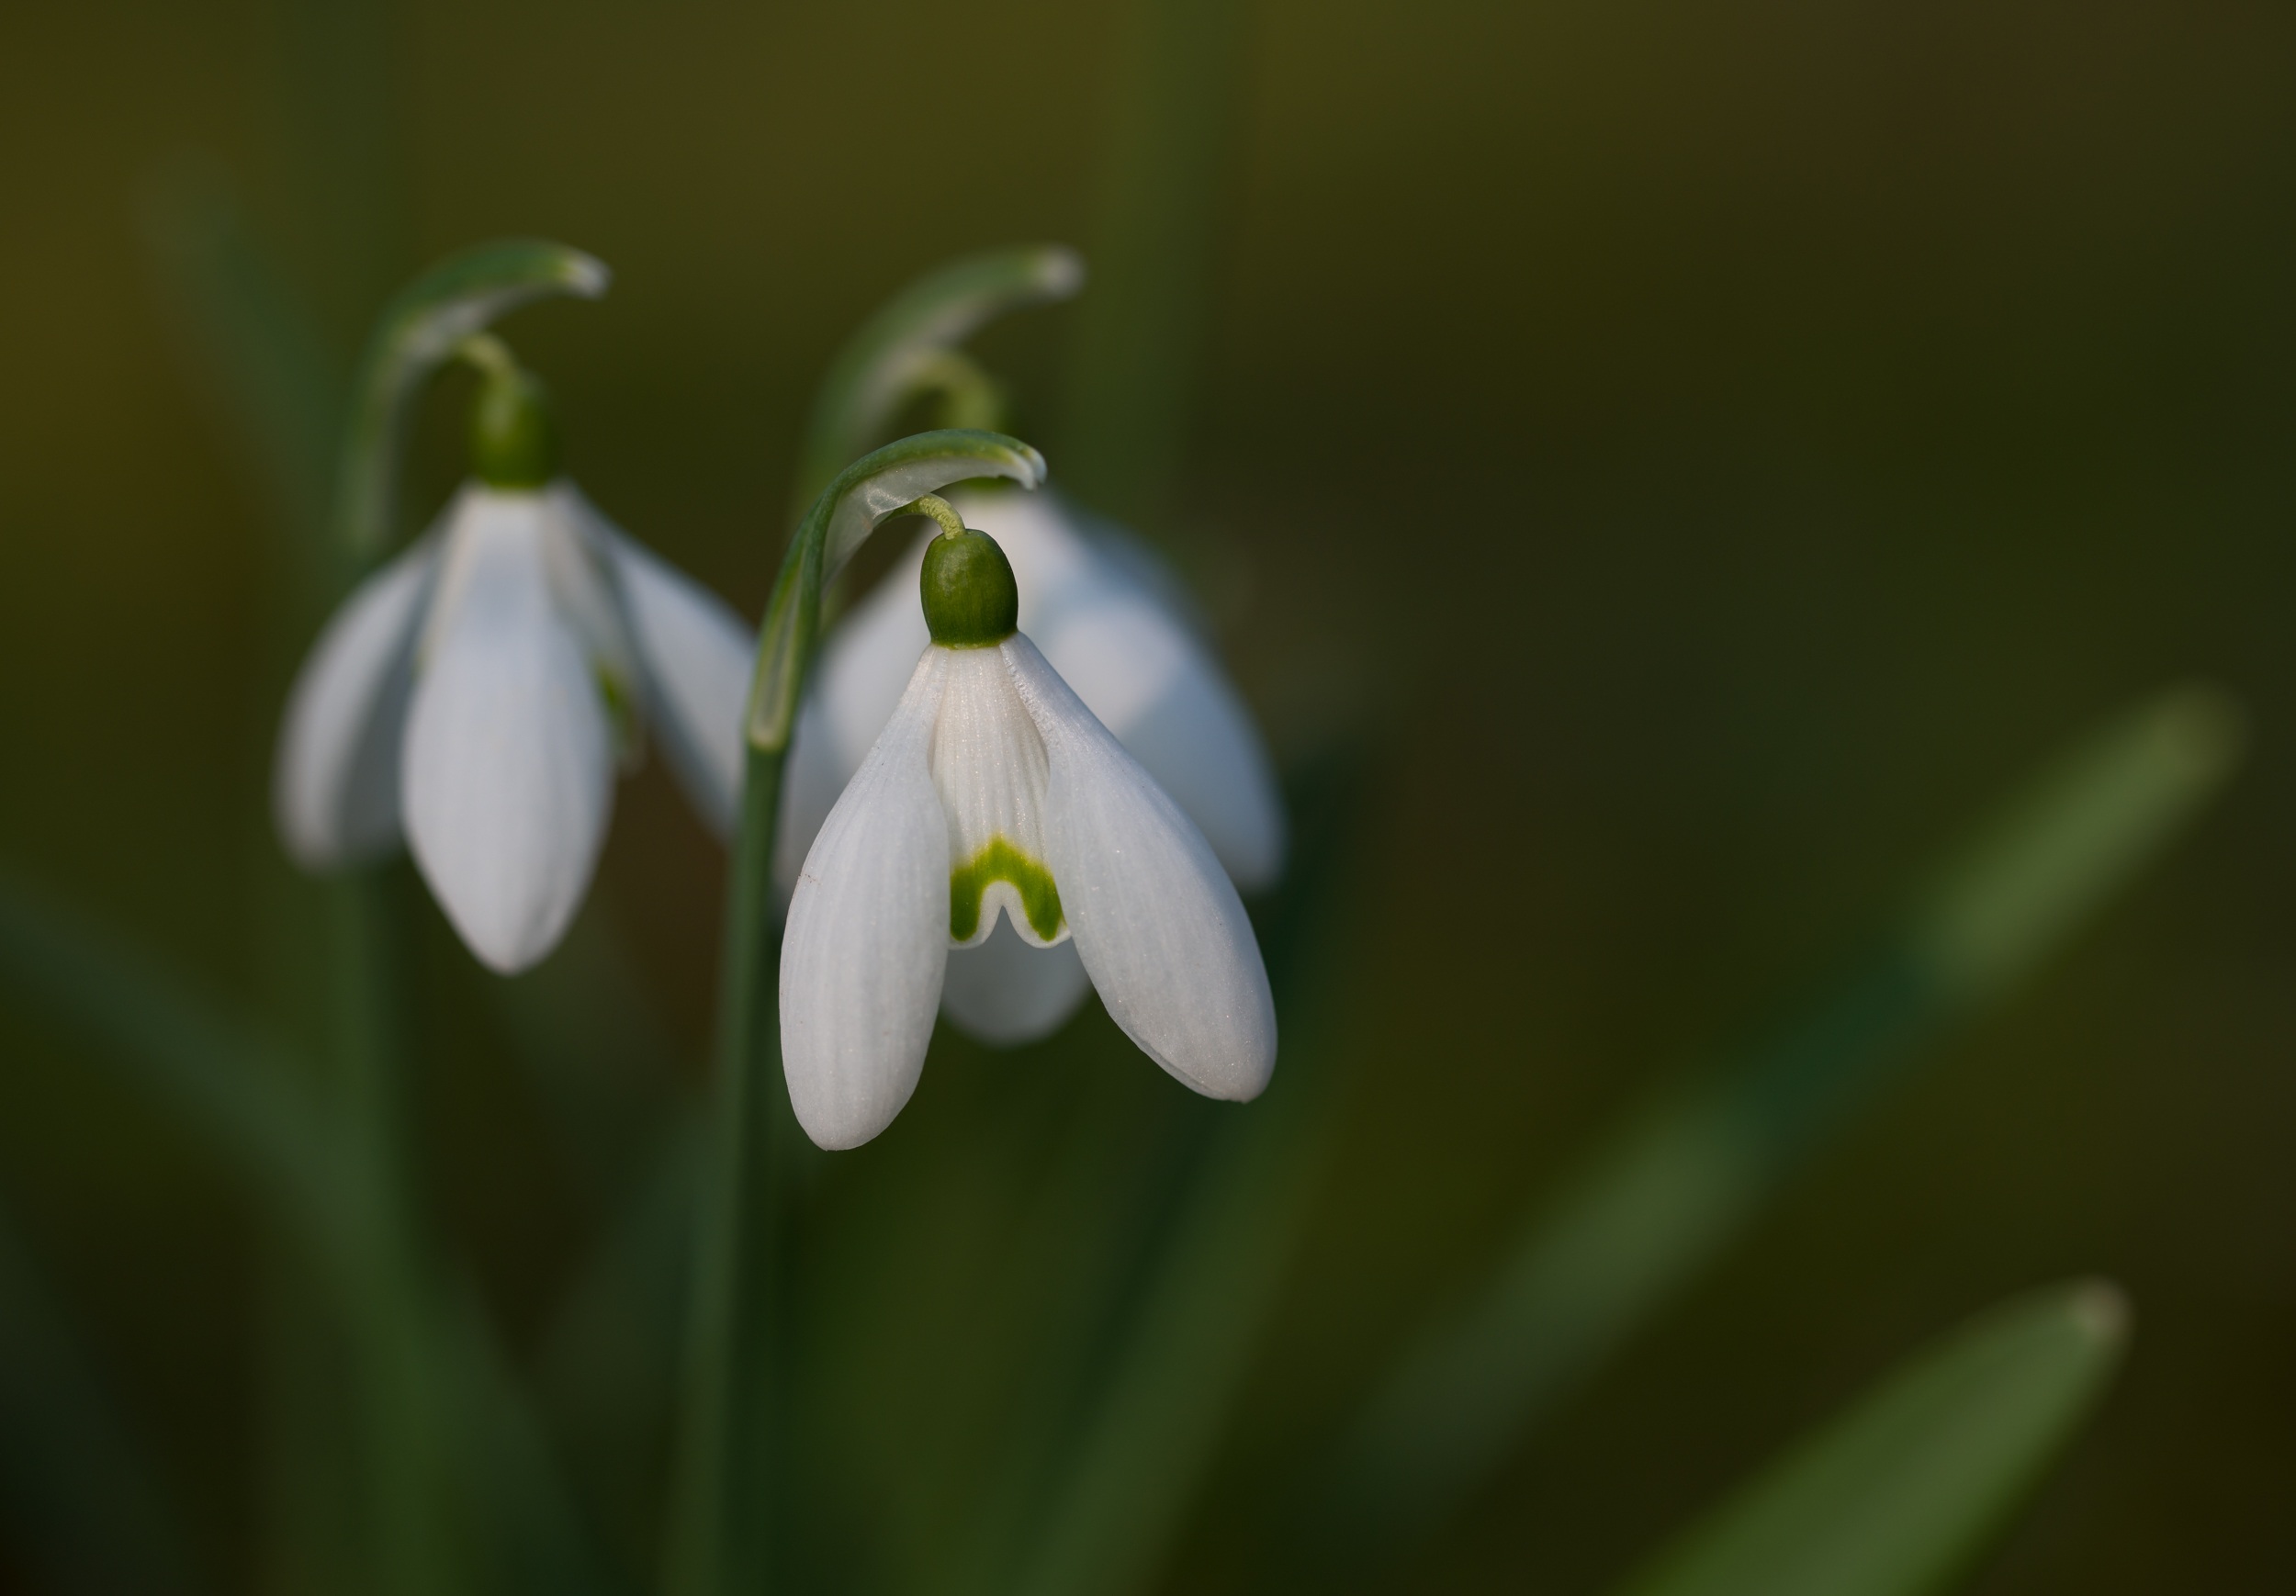
nature, blossom, plant, photography, flower, petal, bloom, spring, green, macro, botany, close, flora, wildflower, close up, eye, snowdrop, spring flower, galanthus, macro photography, flowering plant, signs of spring, white green, plant stem, land plant